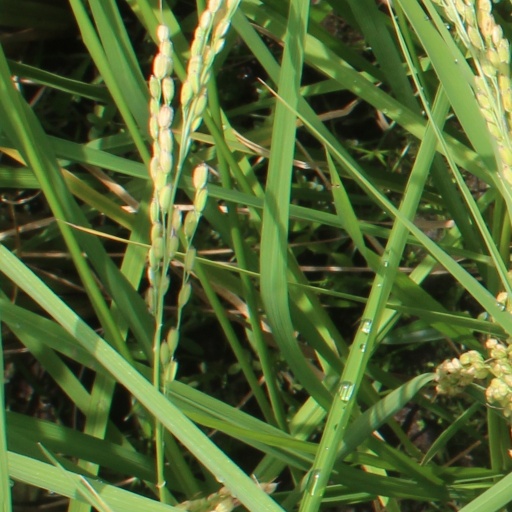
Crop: rice